Rice cake

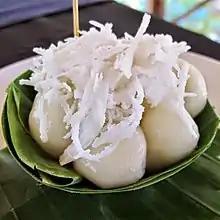
Num Plae Ai (ផ្លែអាយ) Khmer sticky rice balls with coconut topping

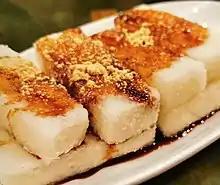
Ciba cake with Brown Sugar and roasted soybean flour

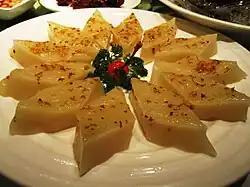
Osmanthus cake

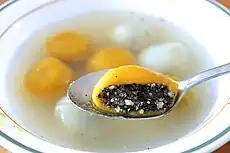
Pumpkin Tangyuan with red bean paste and black sesame fillings

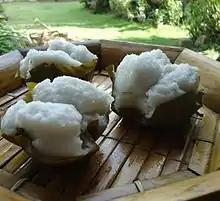
"Puto", a traditional Filipino steamed rice cake

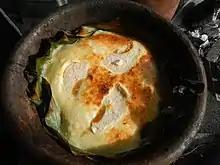
"Bibingka", a traditional Filipino rice cake baked in a clay pot

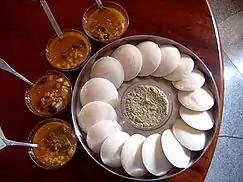
Idli, a south Indian savory cake

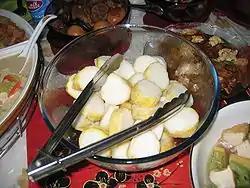
Lontong, popular in Indonesia and Malaysia, made of compressed rice rolled into a banana leaf

Rice cakes are a common snack in the Philippines and Filipinos have created many different kinds. In Filipino, these rice-based desserts are also known as kakanin, which means "prepared rice." It is derived from the word "kanin" which is the Filipino word for rice. Rice cakes were also formerly known by the general term "tinapay", but that term is now restricted to mean "bread" in modern Filipino. Nevertheless, two general categories of rice cakes remain: "puto" for steamed rice cakes, and "bibingka" for baked rice cakes. Both are usually prepared using "galapong", a viscous rice paste derived from grinding uncooked glutinous rice that has been soaked overnight. "Galapong" is usually fermented, as the old term "tinapay" implies.